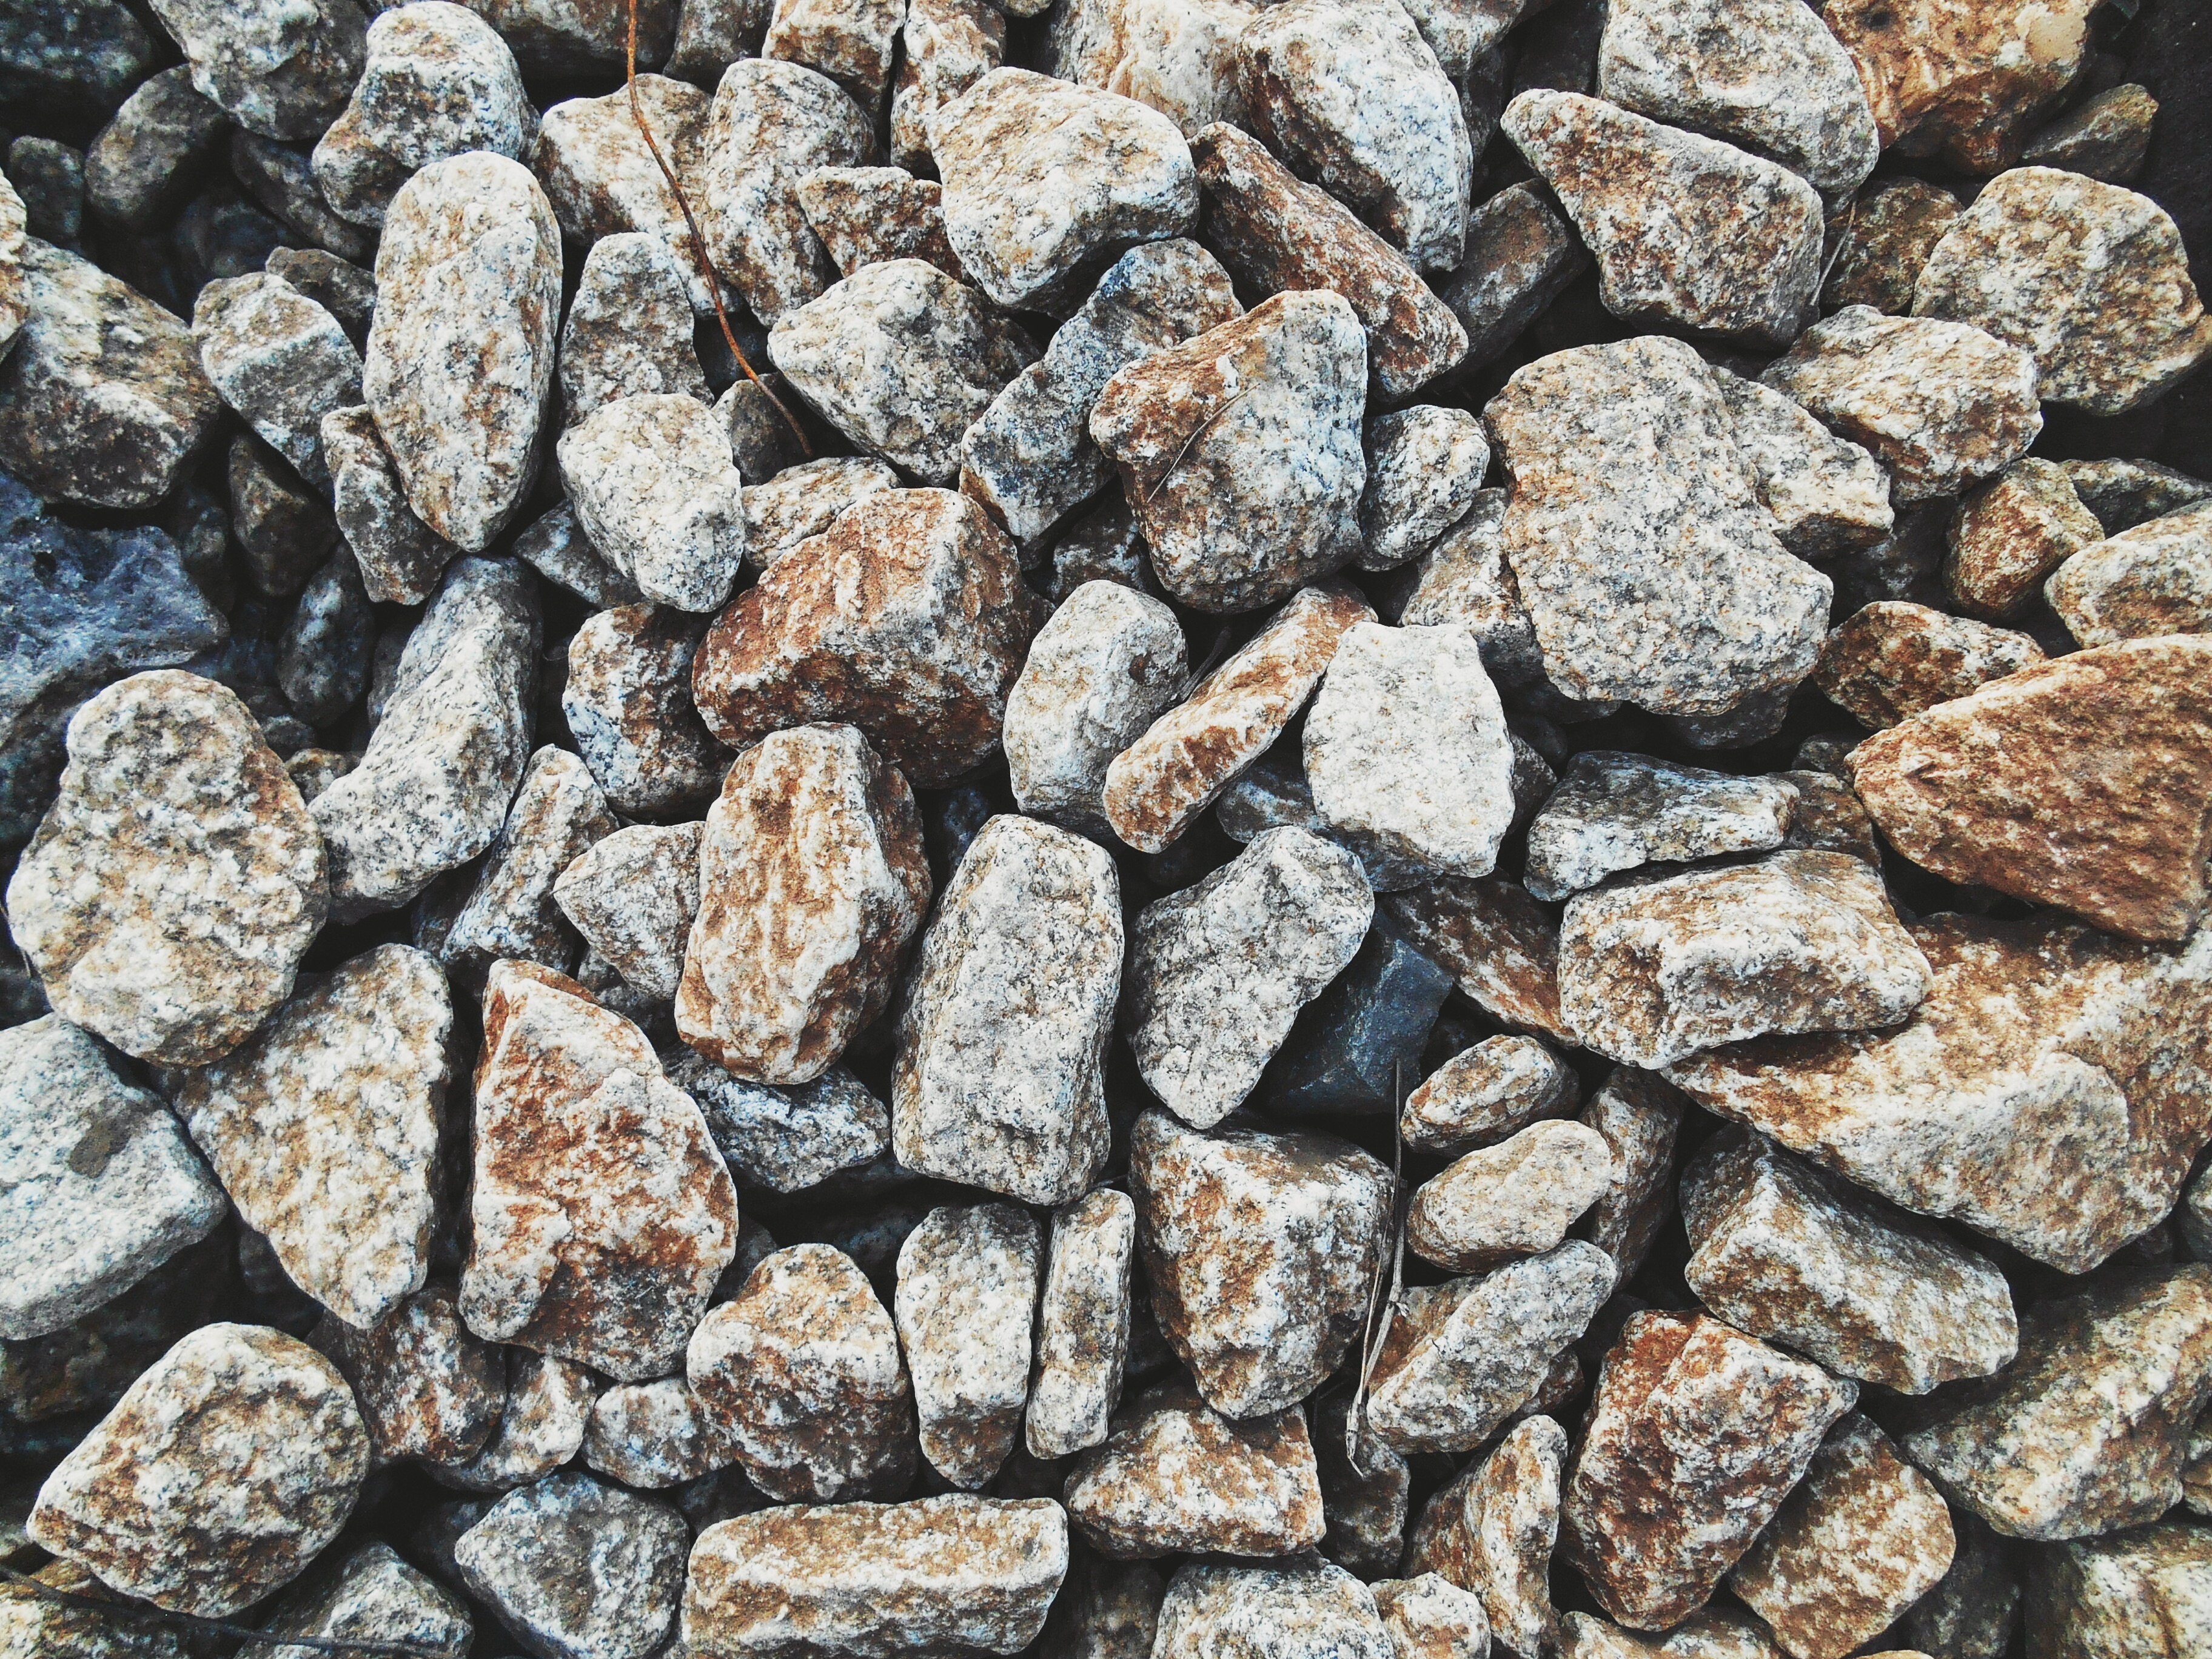
rock, cobblestone, wall, formation, pebble, soil, stone wall, material, rubble, gravel, flooring